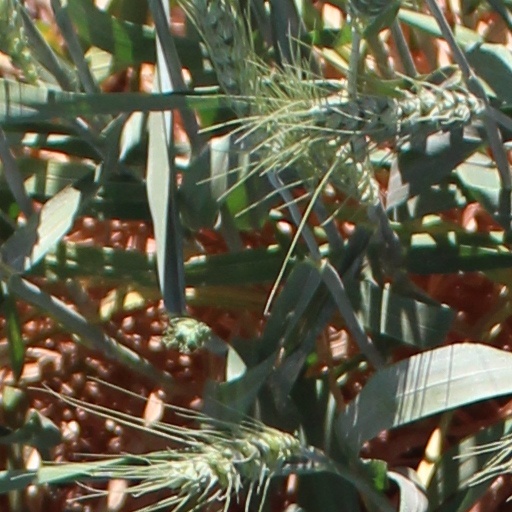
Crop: wheat